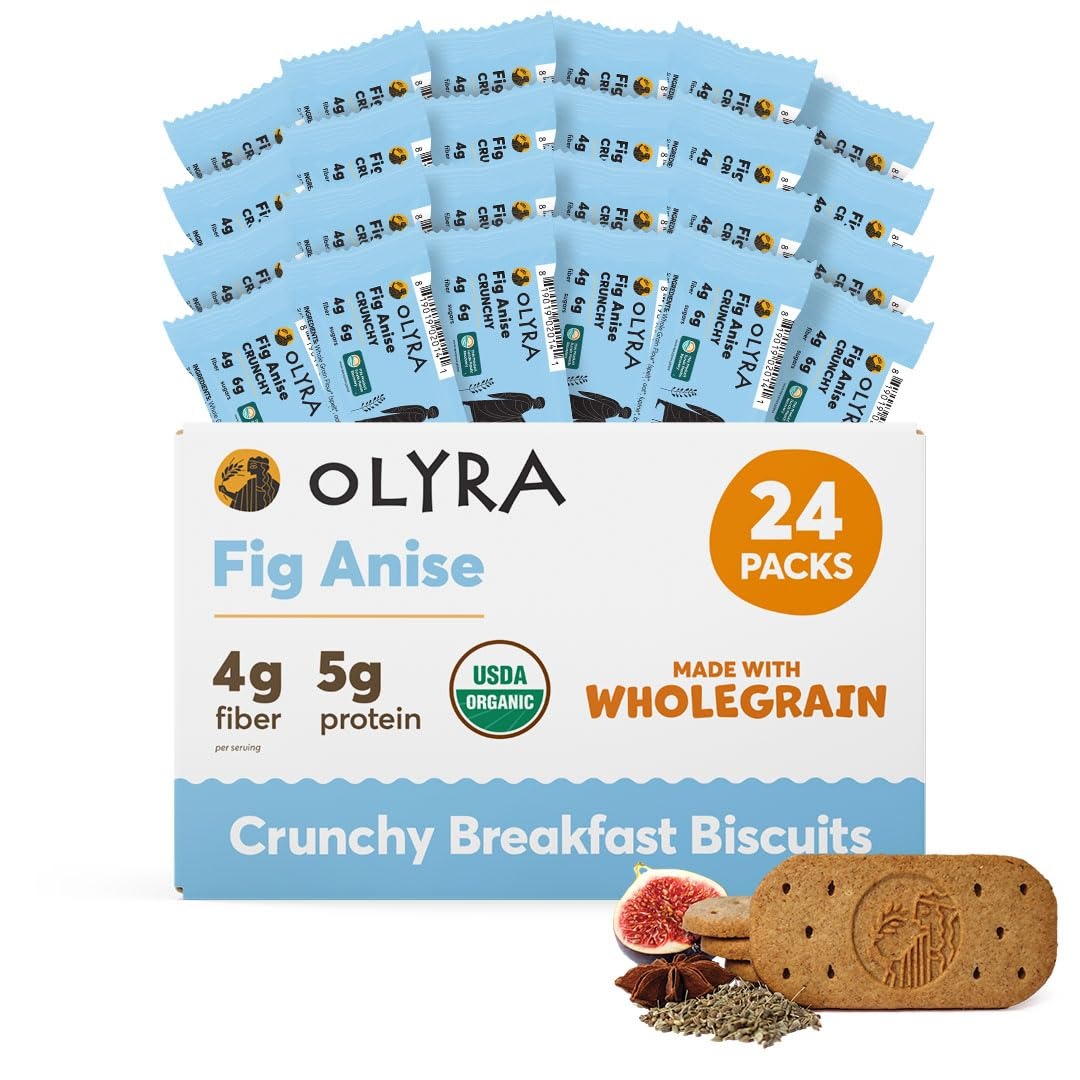
Item Name: Olyra Fig Anise Breakfast Biscuits, Healthy Snacks for Kids and Adults, Low Sugar, High Fiber, Vegan Organic Cookies, with Ancient Greek Grains, USDA Certified Organic, Non GMO, 24 Packs
Bullet Point 1: ENERGIZING BREAKFAST BISCUIT & SANDWICHES: Kickstart your day with our wholesome breakfast snacks, packed with 5g of plant-based protein and ancient grains. A delicious alternative to traditional breakfast sandwiches or breakfast bars.
Bullet Point 2: Smart Snacking, Full of Flavor: Indulge in a symphony of flavors. Our breakfast cookies boast 6g of sugar and 4g of fiber, making them a sweet treat for your taste buds and a wholesome delight for your body.
Bullet Point 3: ANCIENT WHOLE GRAINS: Elevate your morning routine with Olyra's breakfast biscuits, crafted from Greek barley and spelt. These fiber-rich cookies offer a simple yet decadent addition to your breakfast.
Bullet Point 4: WHOLESOME BREAKFAST SANDWICH ALTERNATIVE: Experience the power of ancient grains in our healthy cookies. A good source of fiber, these breakfast bites make your morning ritual worth savoring.
Bullet Point 5: CONVENIENT COOKIES VARIETY PACK: Enjoy our individually packed biscuits, including delicious chocolate biscuits. Perfect for on-the-go snacking or a quick breakfast, our cookies variety pack offers something for every palate.
Product Description: "BREAKFAST BISCUITS THAT FUEL YOUR DAY: Energize mornings with ancient Greek grains like barley, oat, and spelt – a protein-packed breakfast sandwich alternative delivering 5g plant-based protein and 4g fiber per serving. GUILT-FREE HEALTHY SNACKS FOR ADULTS: Satisfy cravings with organic, non-GMO cookies containing only 6g sugar. Perfect as office snacks or post-workout fuel for health-conscious buyers. CERTIFIED ORGANIC BREAKFAST COOKIES: USDA Organic and gluten-free certified biscuits crafted with lupine flour – a crunchy, kid-approved toddler snack with no artificial additives. NOSTALGIC CHOCOLATE BISCUITS VARIETY PACK: Discover 5 Mediterranean-inspired flavors in resealable packaging. Ideal for breakfast food lovers seeking convenient, portion-controlled options. ENERGY-POWERED BREAKFAST BARS: Reinvent morning routines with ready-to-eat biscuits combining slow-release carbs and plant protein – bake-free breakfast bites that stay crispy in any lunchbox."
Value: 24.0
Unit: Count

Price: 36.145